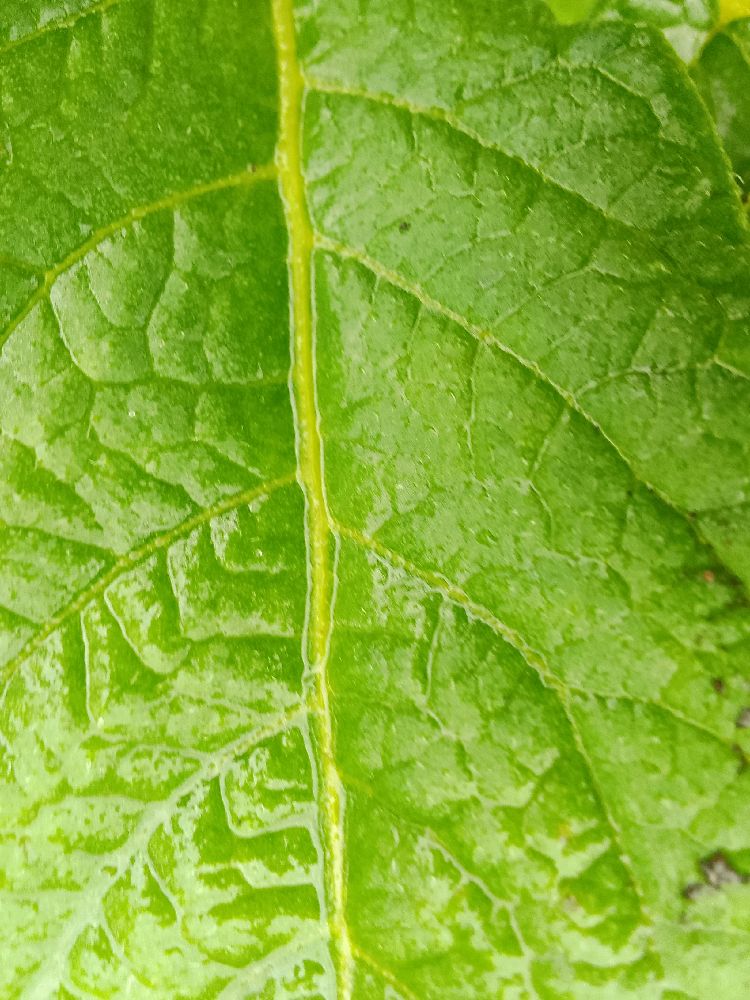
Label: Healthy